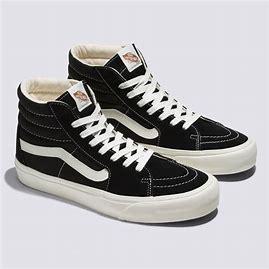
Brand: Vans
Model: UA SK8 Hi